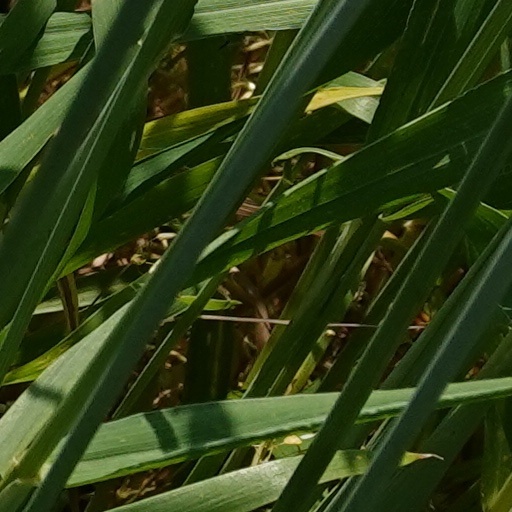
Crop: wheat